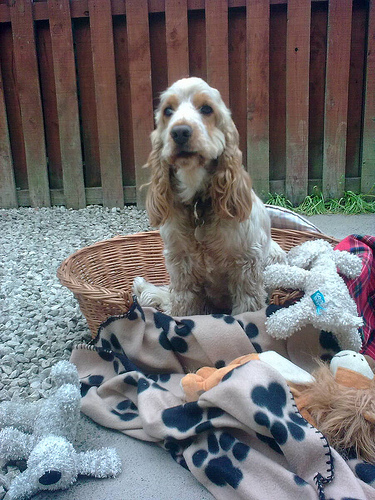
Breed: english cocker spaniel